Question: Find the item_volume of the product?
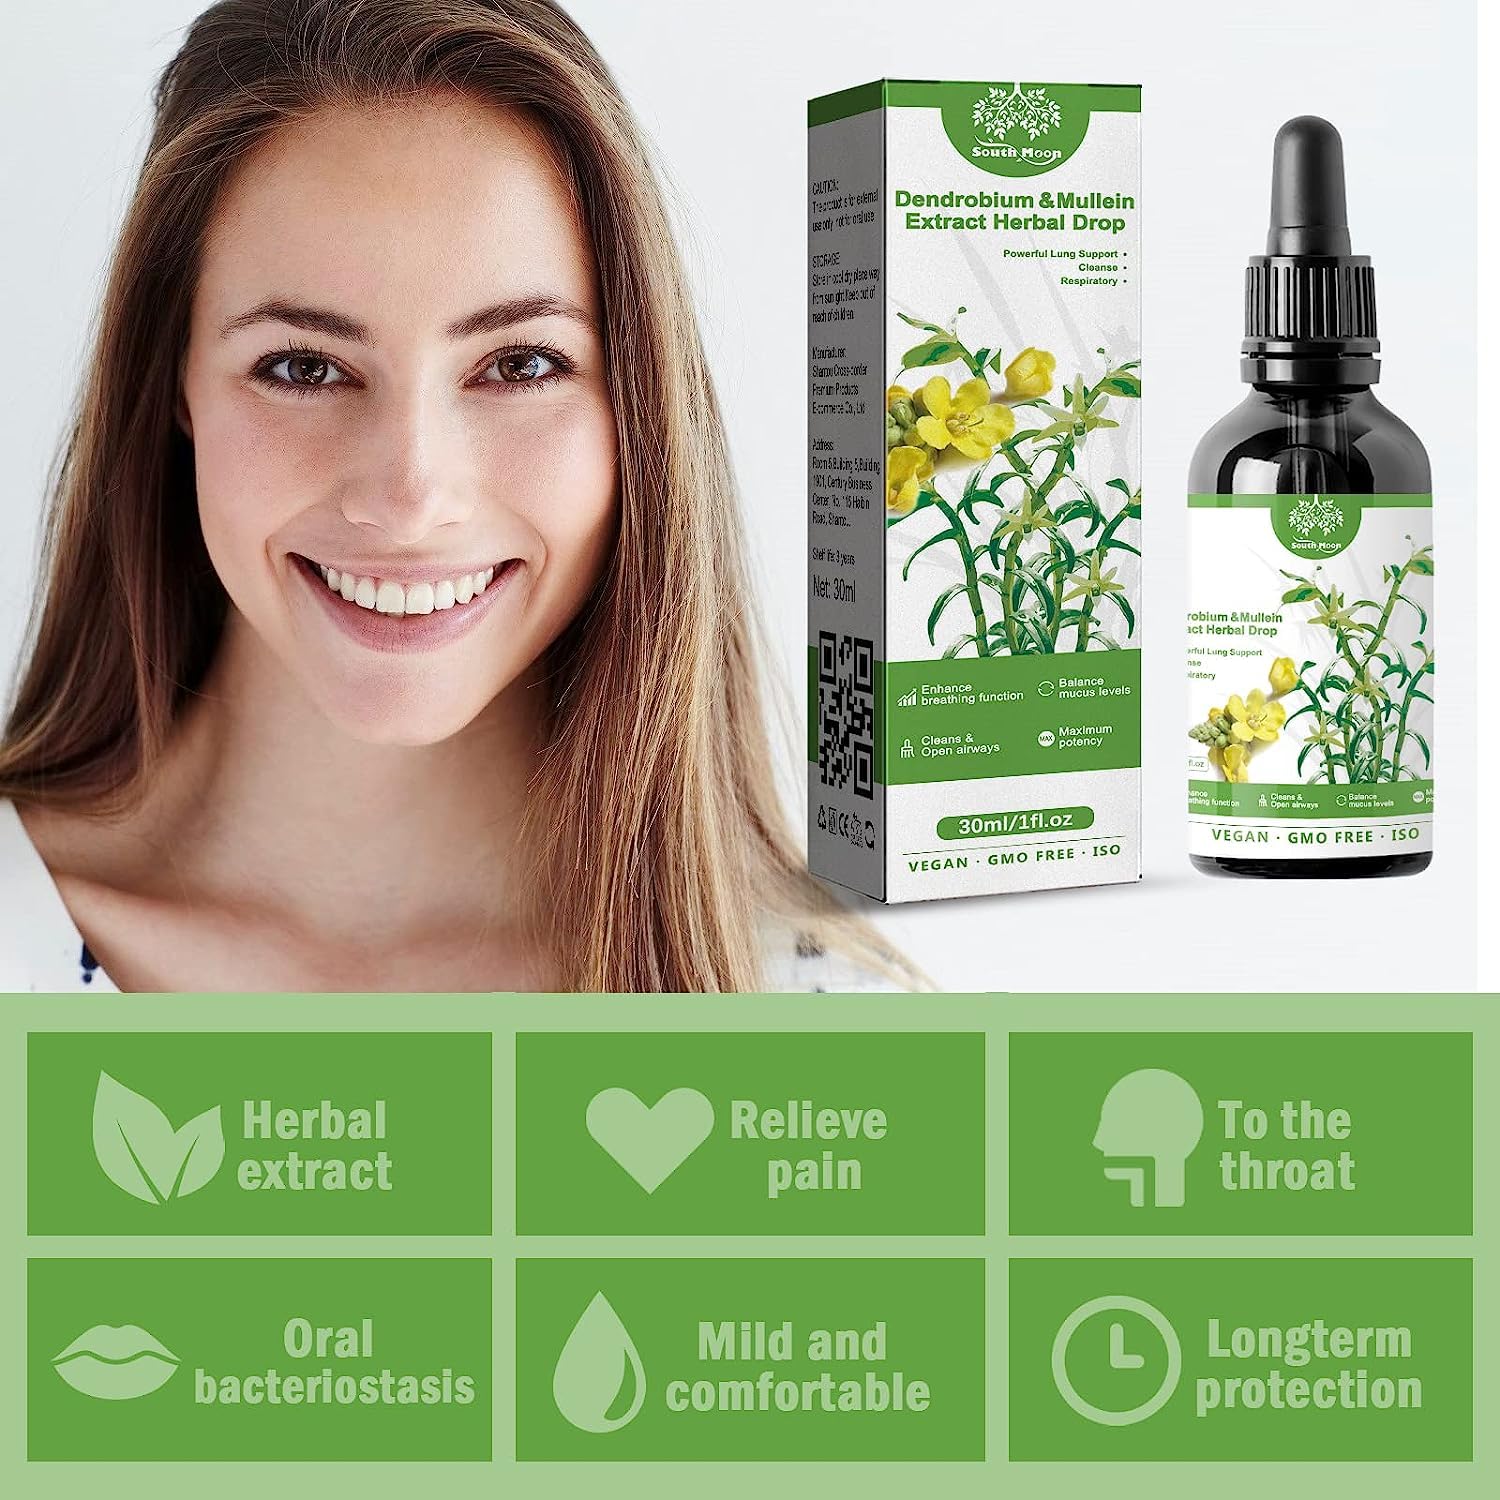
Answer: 30.0 millilitre